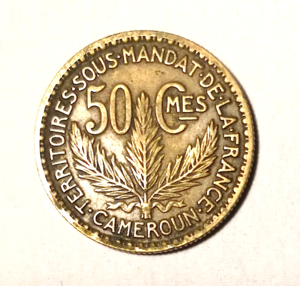
Le franc camerounais est l'unité de compte monétaire du mandat territorial de la France sur le Cameroun à partir de 1919 et jusqu'en 1959.